Nariaki Nakayama

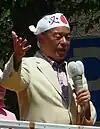
Nakayama in 2009

Nakayama is affiliated with the Nippon Kaigi, a revisionist, ultra-nationalist organization. When he was a member of the Liberal Democratic Party, Nakayama was prominent in efforts to censor sections of junior high textbooks in Japan that made references to comfort women. , he continued to deny that women were forced to work in brothels during wartime. He claims that the Nanjing Massacre was a complete fabrication, was a supporter of right-wing filmmaker Satoru Mizushima's 2007 film The Truth about Nanjing, which denied that the massacre ever occurred.